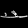
Label: Sandal